Sonora

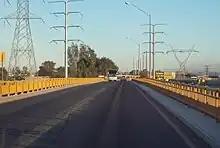
Bridge over the Colorado River in Sonora

For most of the 20th century, Mexico was dominated by the Institutional Revolutionary Party (PRI). Discontent with this one-party system became prominent in the northern states of Mexico, including Sonora. As early as 1967, a competing party, the National Action Party (PAN), won control of the city government of Sonora's capital, Hermosillo. PAN won important municipal victories in the state in 1983, which President de la Madrid refused to officially recognize but was forced to let stand. PAN's growing strength by the 1980s forced the PRI to nominate candidates who were similar to PAN, successful business executives who favored economic liberalization over traditional Mexican statism, preferred in the north of the country. Institutional Revolutionary Party won the Sonoran gubernatorial race in 1985, but it was heavily contested with obvious problems of fraud. By the 1990s, PRI operatives caught manipulating election results were actually prosecuted by the Sonoran state attorney. This along with other events in the country eventually led to the end of the one-party system when Vicente Fox was elected president in 2000. PAN has since dominated most of the north of the country, but Sonora did not have its first PAN governor until 2009, with the election of Guillermo Padrés Elías.